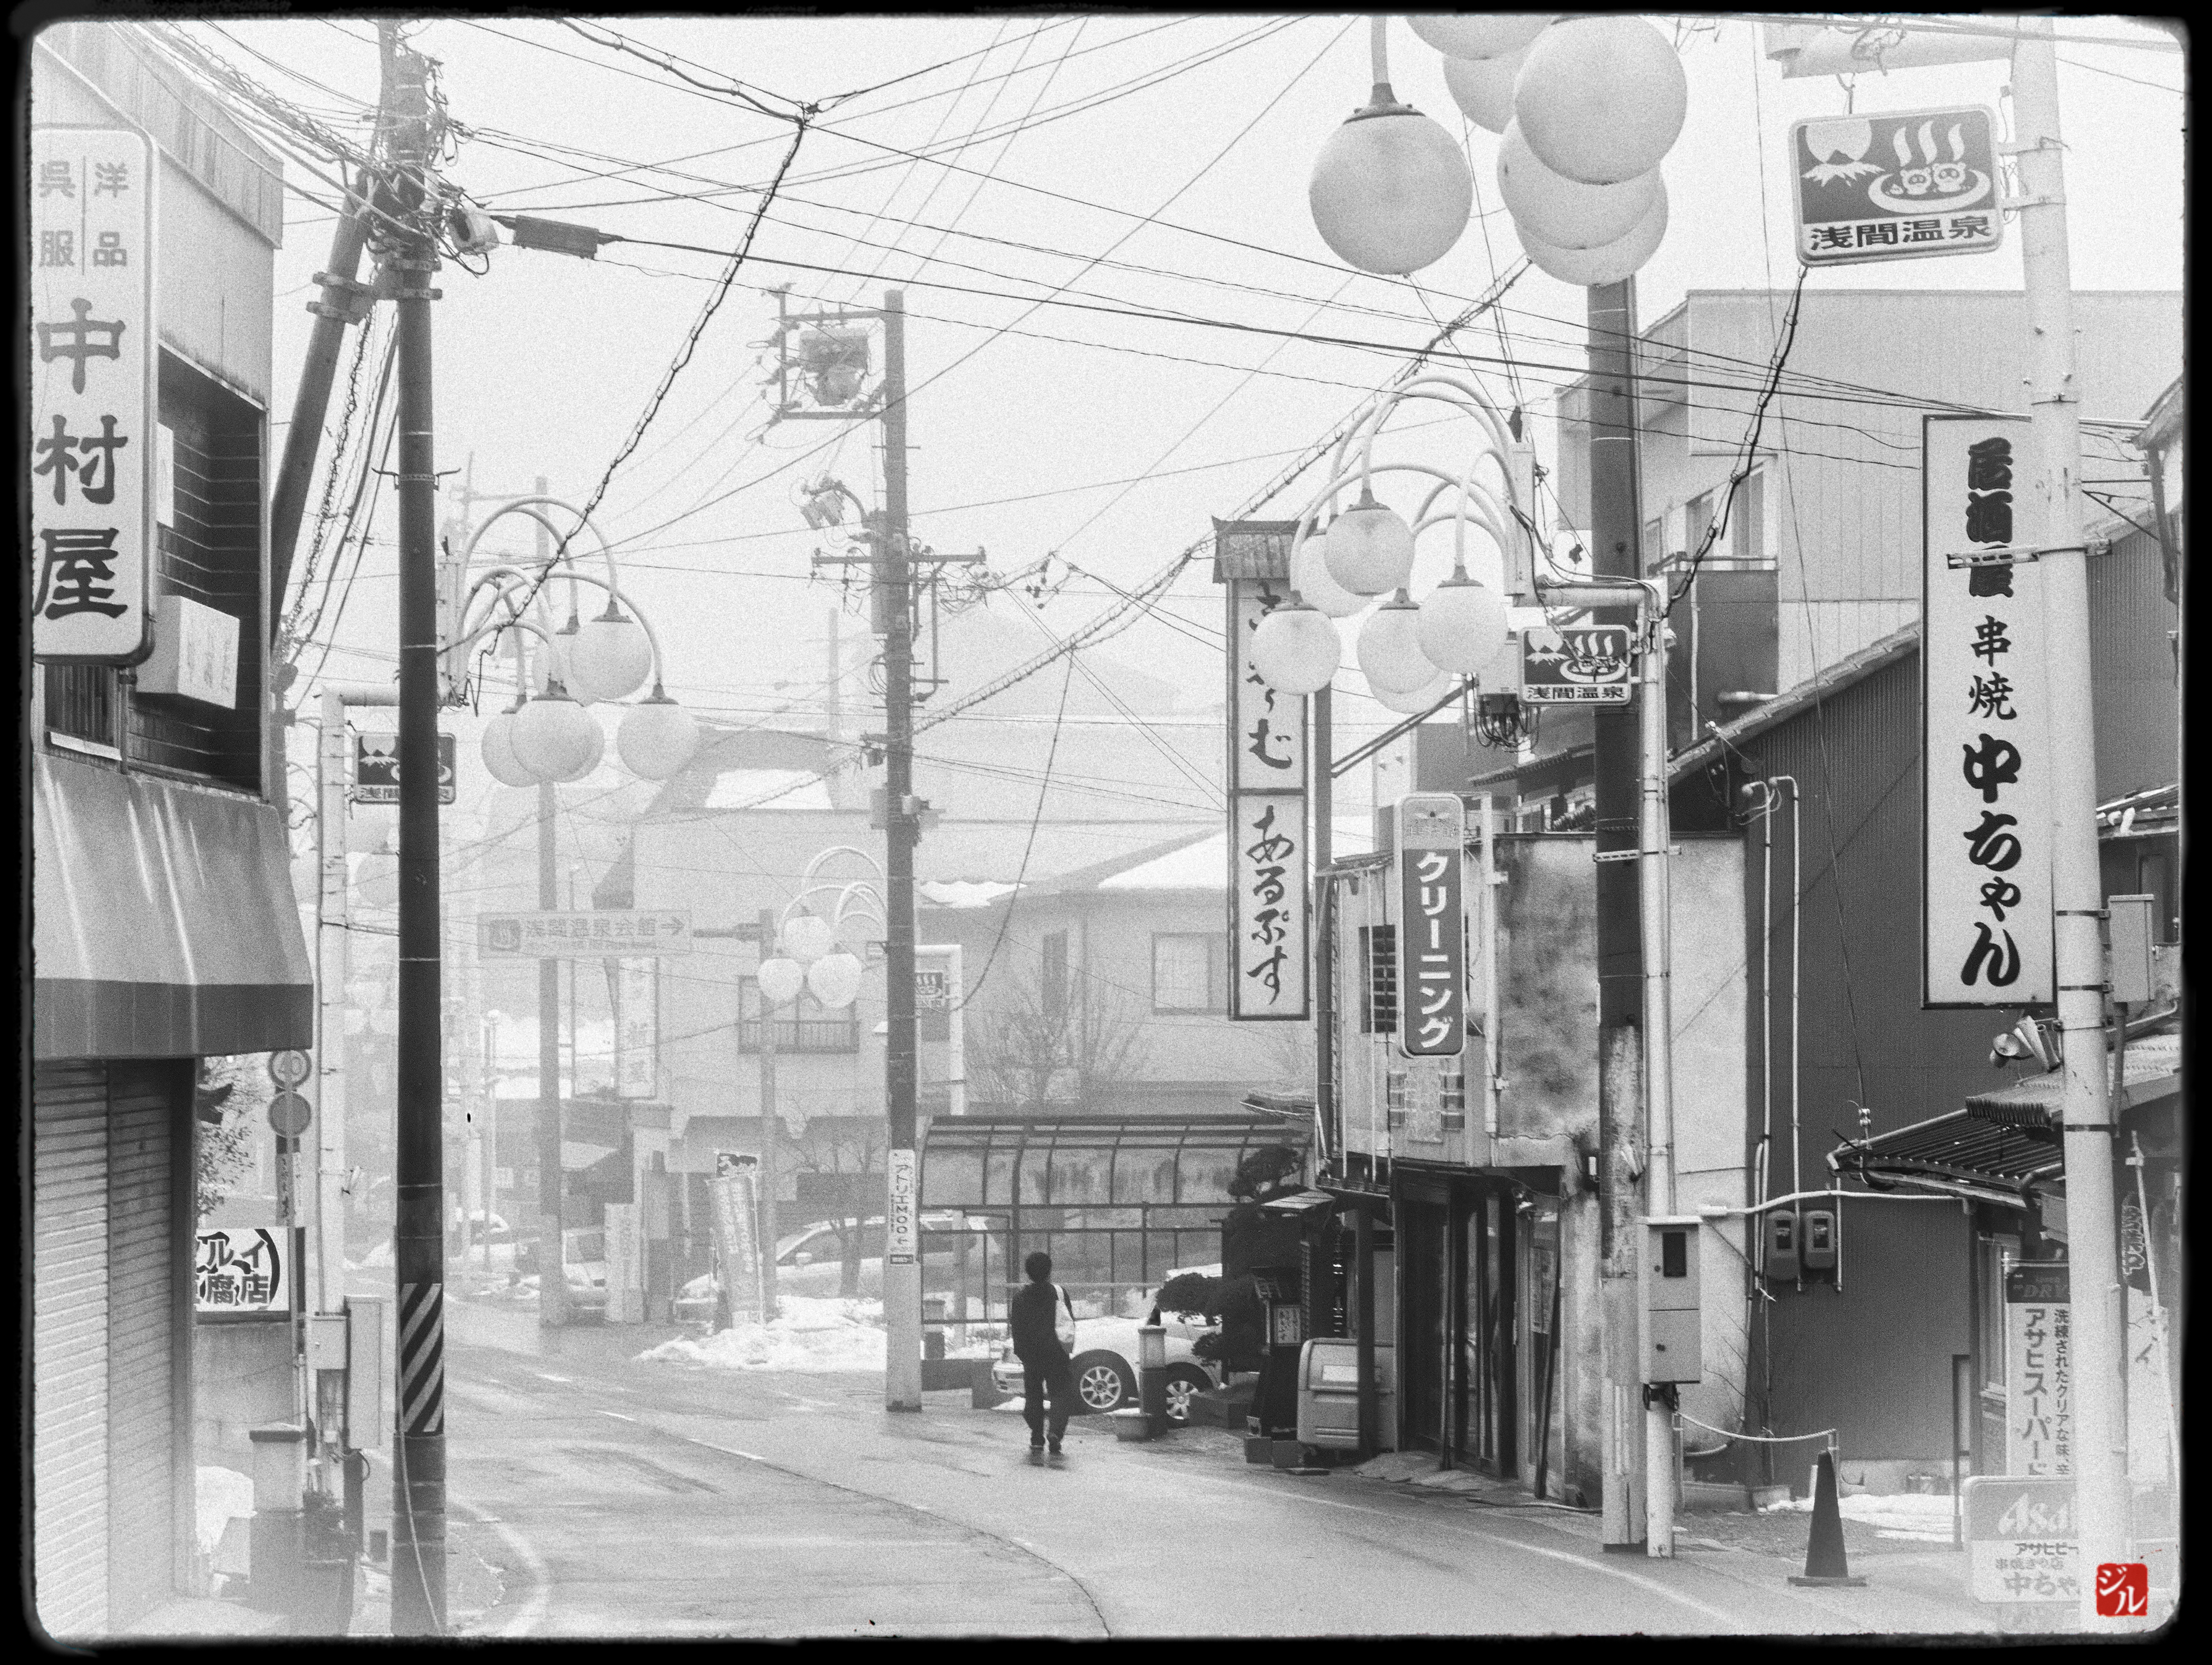
black and white, road, street, monochrome, japon, neige, sketch, drawing, photograph, nagano, matsumoto, japon2015, onsen, asama, alpesjaponaises, monochrome photography